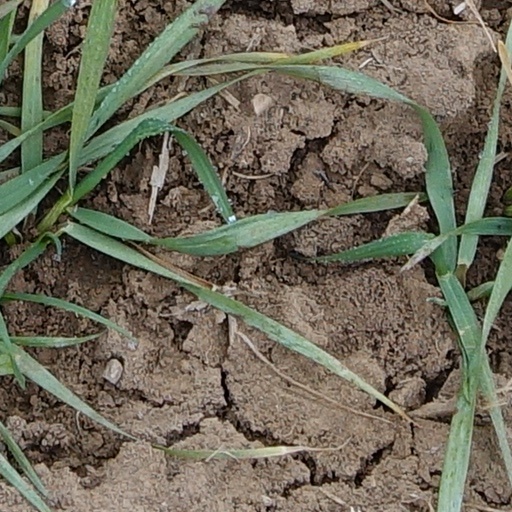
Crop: wheat